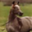
Label: horse